Climate change in China

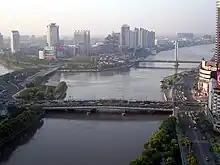
Pictured here is the conversion of three large rivers in Ningbo, China. The country is taking substantial measures to combat the flash floods predicted to intensify in the future.

China is home to 17,300 species of plants and animals: 667 vertebrates, ancient flora and fauna. Due to rising global temperatures, within the next century 20-30% of species will go extinct.